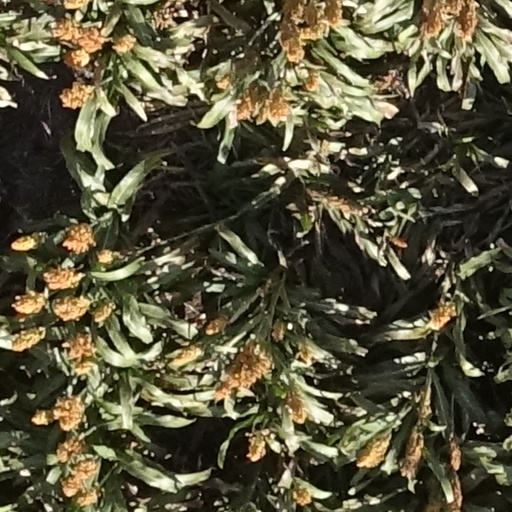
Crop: sorghum